2016 ATP World Tour Finals

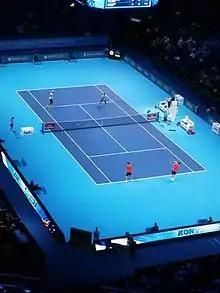
Henri Kontinen and John Peers defeated Raven Klaasen and Rajeev Ram 6–3, 6–4 at the round robin stage.

Eight teams compete at the tournament, with one named alternates. The eight competing teams receive places according to the same order of precedence as in Singles. The named alternate will be offered first to any unaccepted teams in the selection order, then to the highest ranked unaccepted team, and then to a team selected by the ATP. Points are accumulated in the same competitions as for the Singles tournament. However, for Doubles teams there are no commitment tournaments, so teams are ranked according to their 18 highest points scoring results from any tournaments.